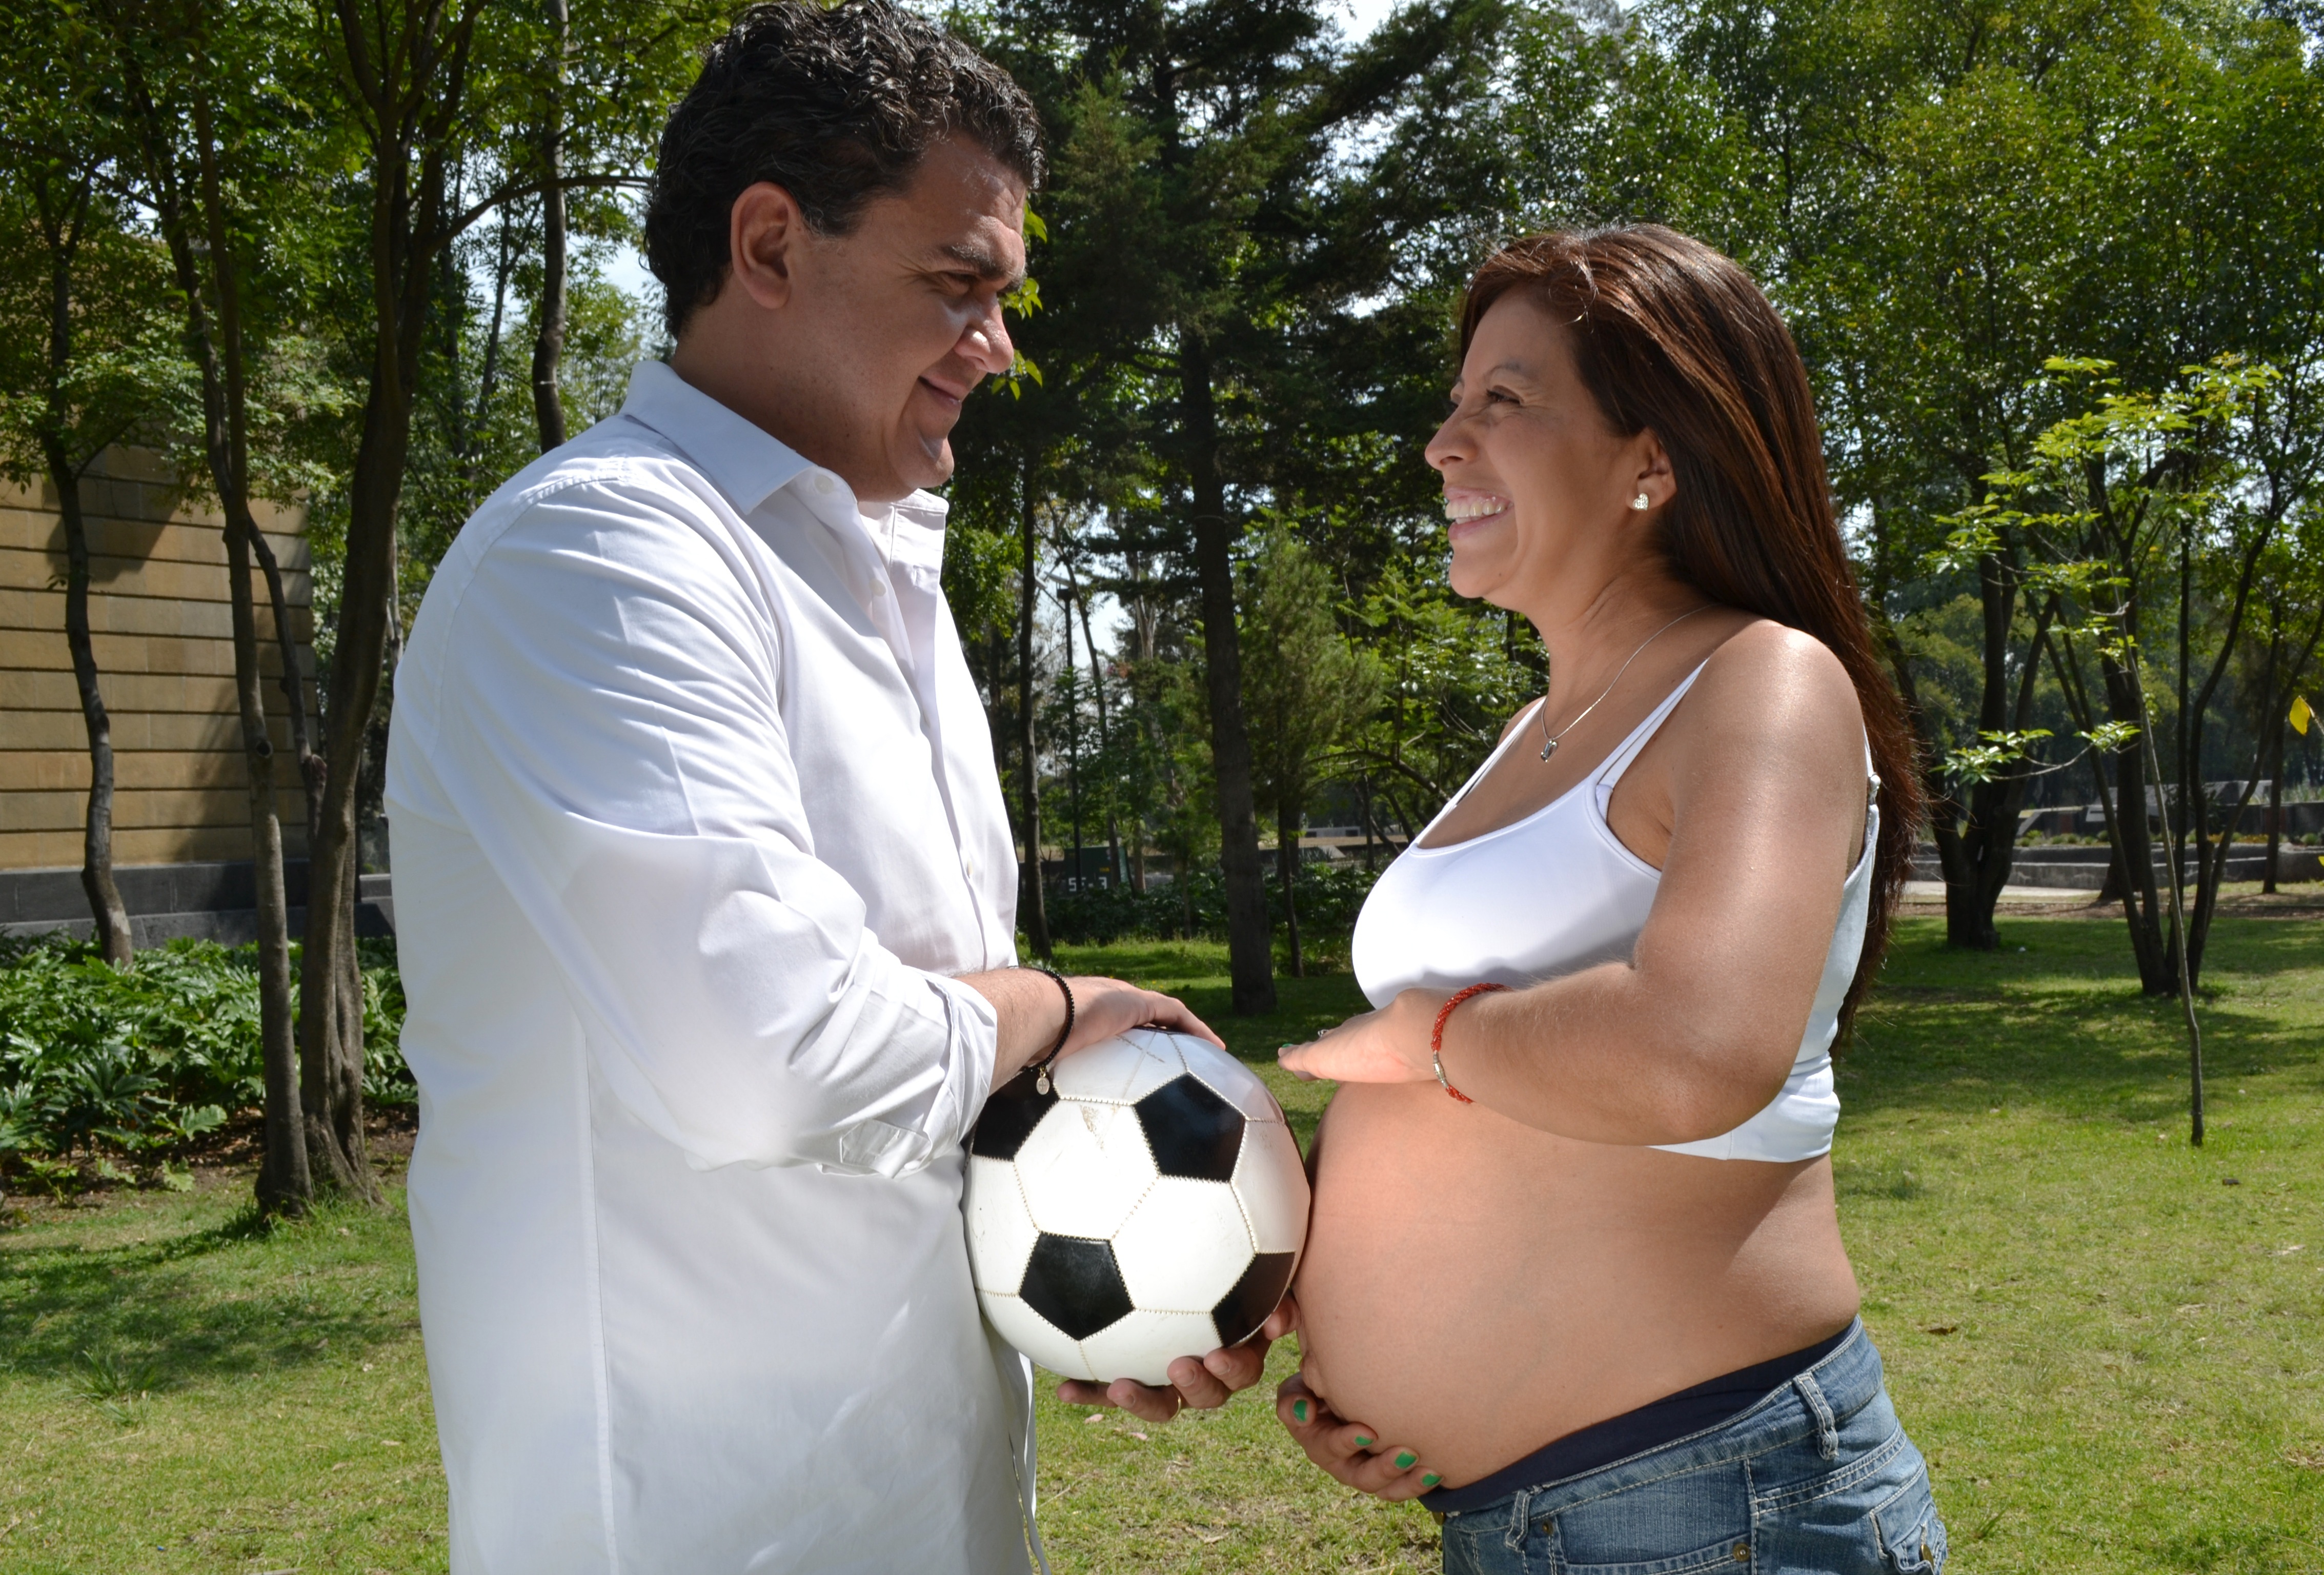
love, clothing, marriage, baby, potato, pregnancy, family, happy, ball, creature, pregnant, mama, new born, parents, child portrait, bebe, kisses, mami, breast arms, super mom, pregnancies of breast, papi